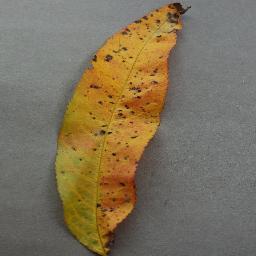
Label: Peach___Bacterial_spot